Jesus and the woman taken in adultery

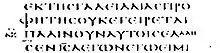
John 7:52–8:12 in Codex Vaticanus: lines 1 and 2 end 7:52; lines 3 and 4 start 8:12

The first to systematically apply the critical marks of the Alexandrian critics was Origen: